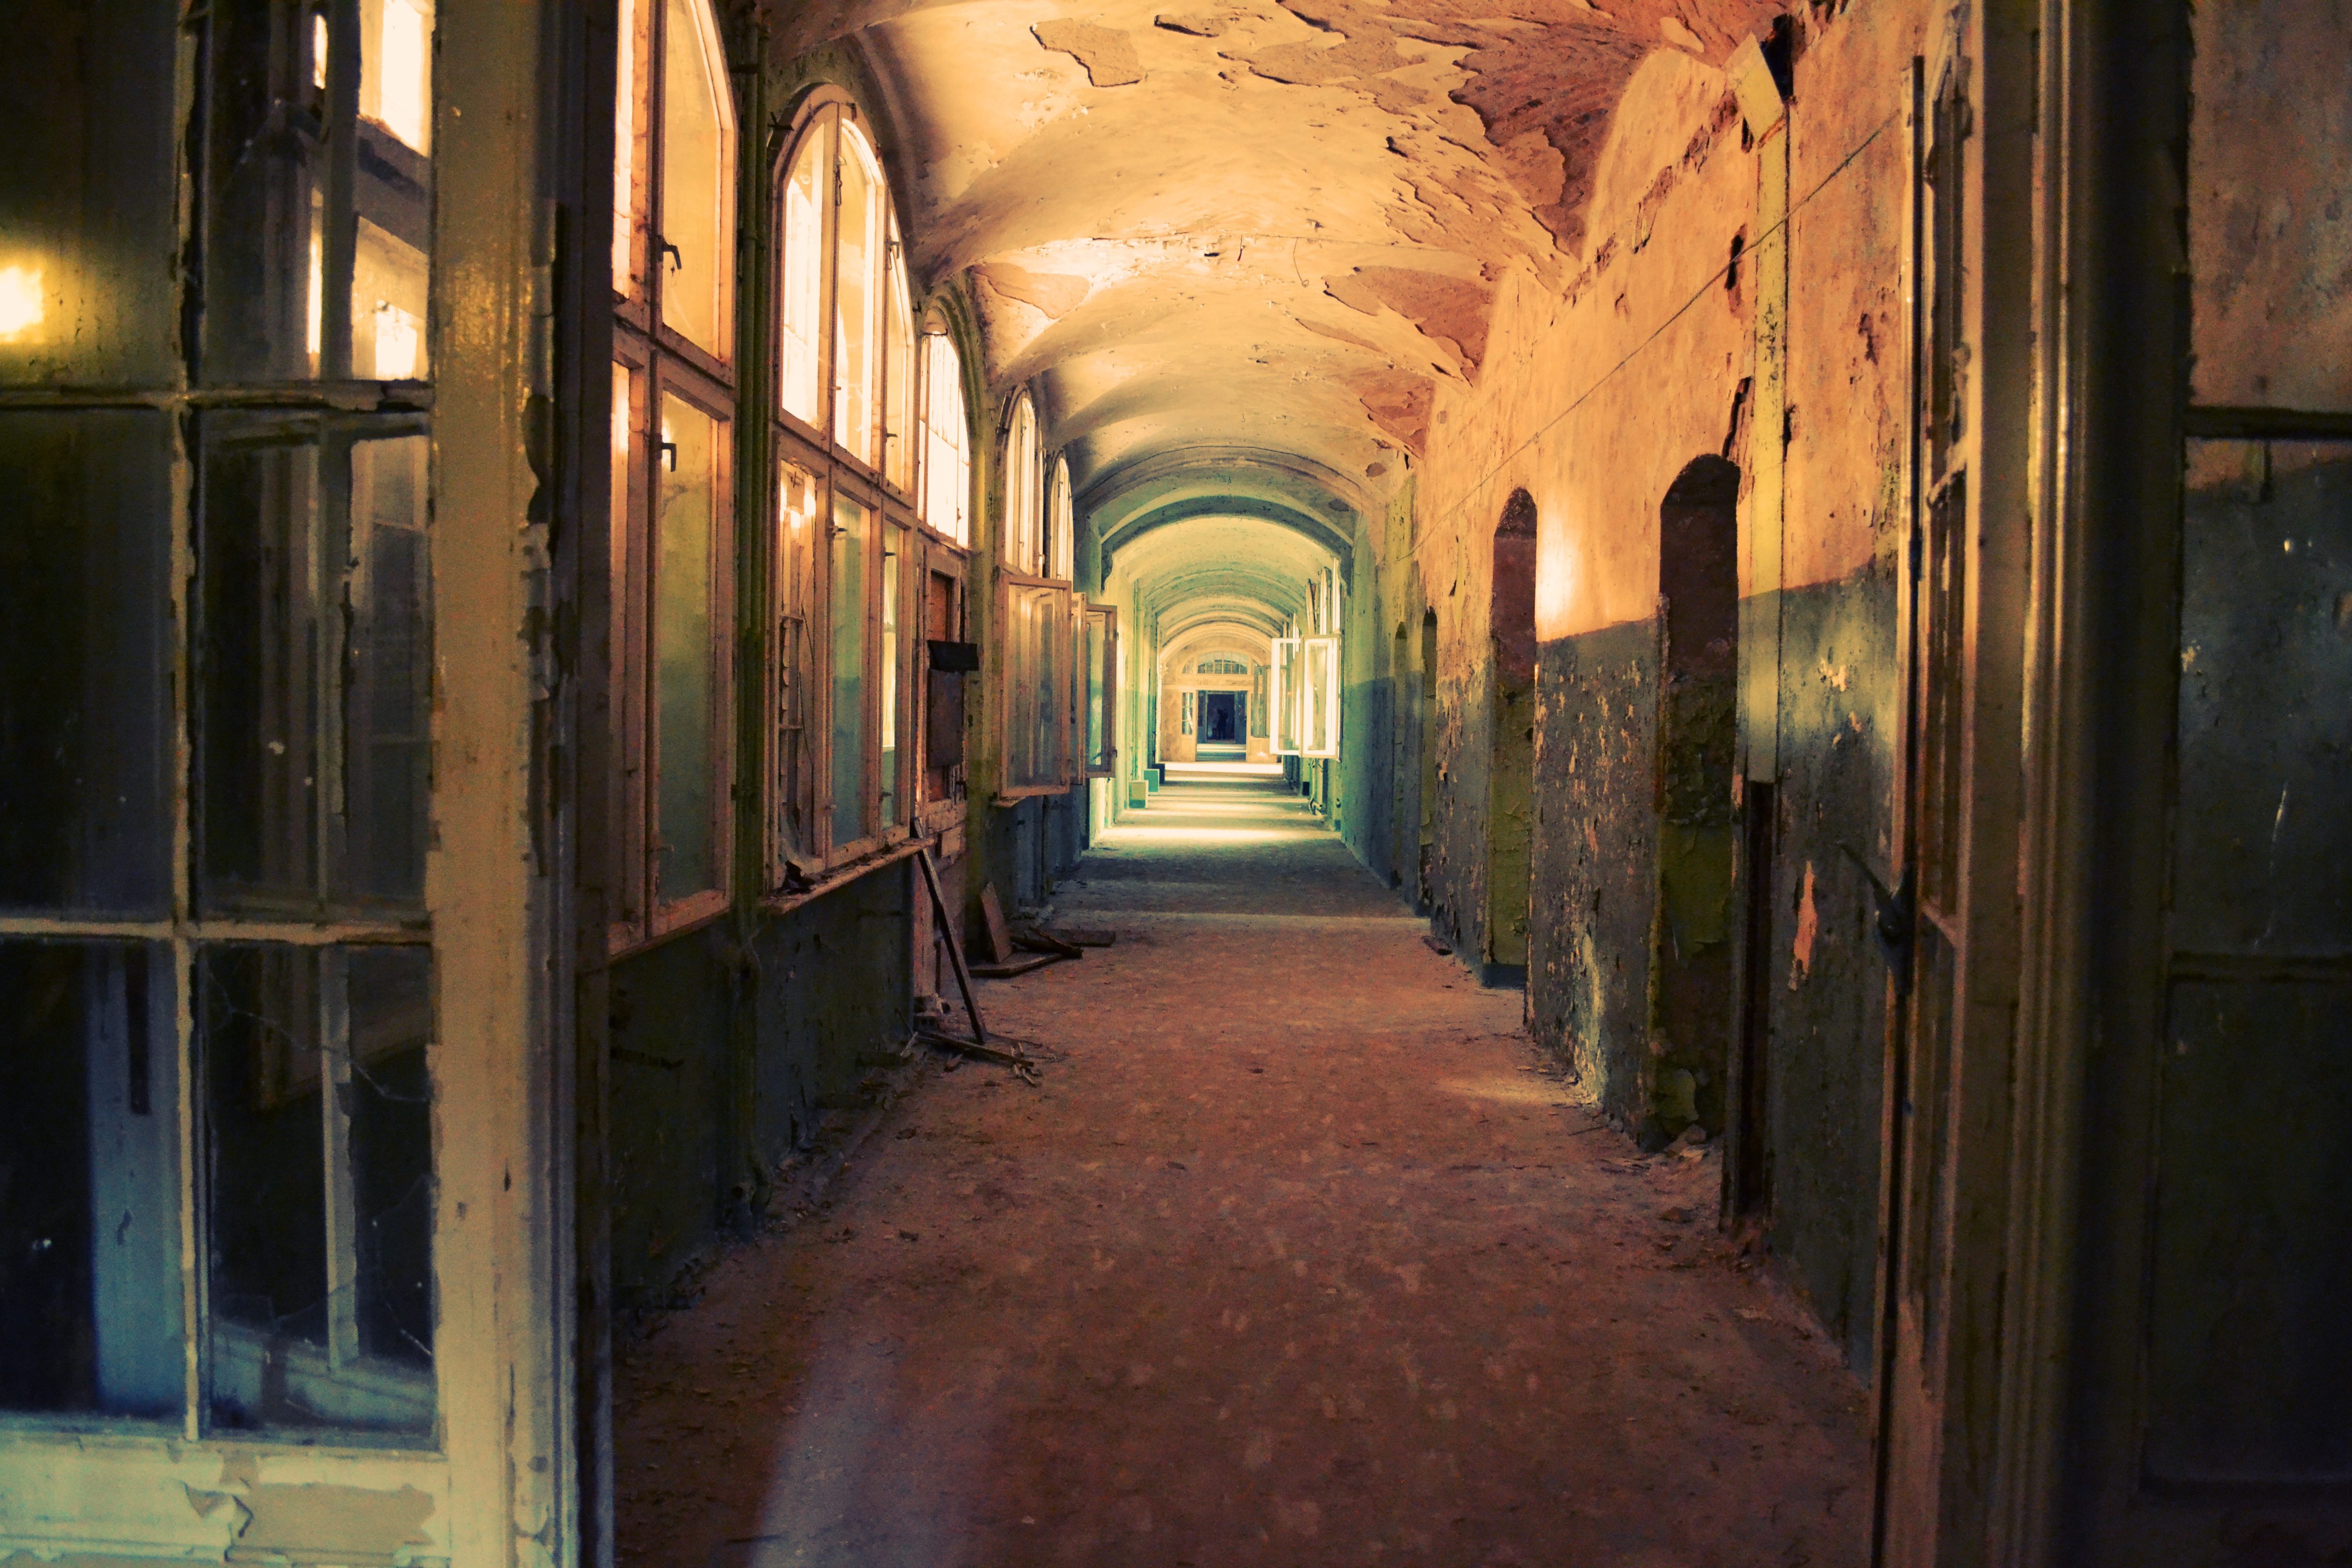
road, street, alley, color, infrastructure, urban area, ancient history